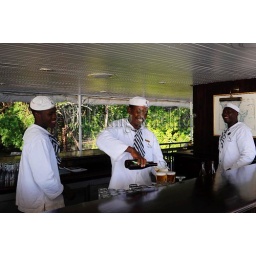
Zambia, near livingstone, zambezi river cruise, bar men